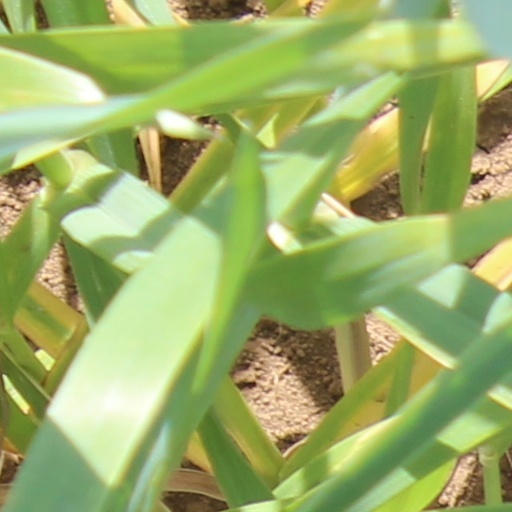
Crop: wheat